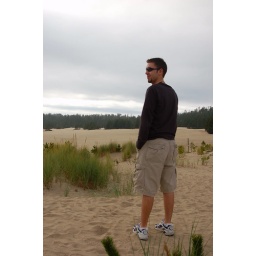
We went on a trip to the coast and found sand dunes in the woods.